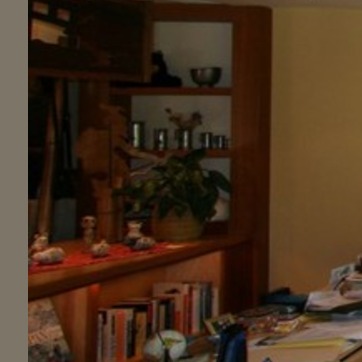
Material: foliage